Hoole railway station

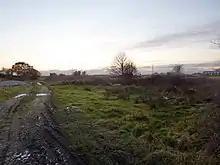
Site of the former station (2012)

Hoole railway station was on the West Lancashire Railway in England. It was in the civil parish of Little Hoole about a mile from the village of Much Hoole. It opened in 1882 and closed in 1964.